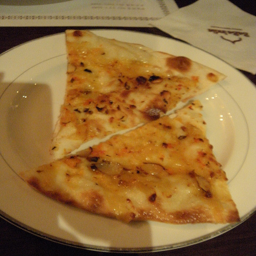
Two slices of pizza sitting on a plate.
Two slices of plain pizza are sitting on a plate.
Two cheese pizza slices are on a plate.
Two pieces of cheese pizza sit on a white plate.
Two slices of cheese pizza on a white dinner plate and a napkin next to the plate.